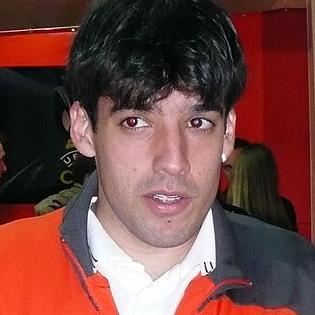
Age: 23